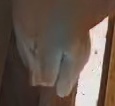
Face region: mouth_nostrils (mouth_chin_nostrils_and_profile)
Pain indicator: obviously_present